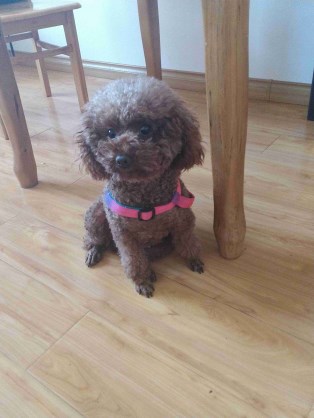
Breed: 2925-n000114-toy_poodle